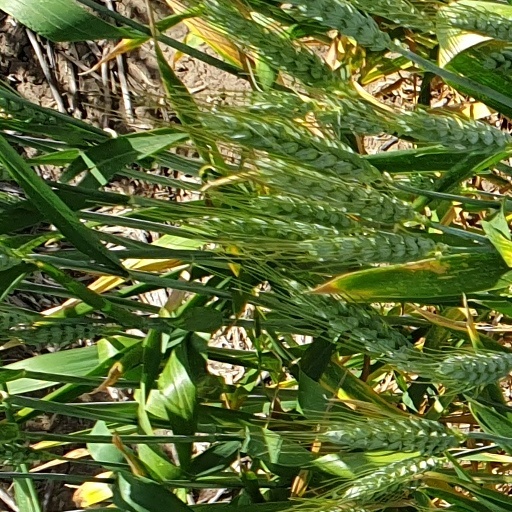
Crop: wheat